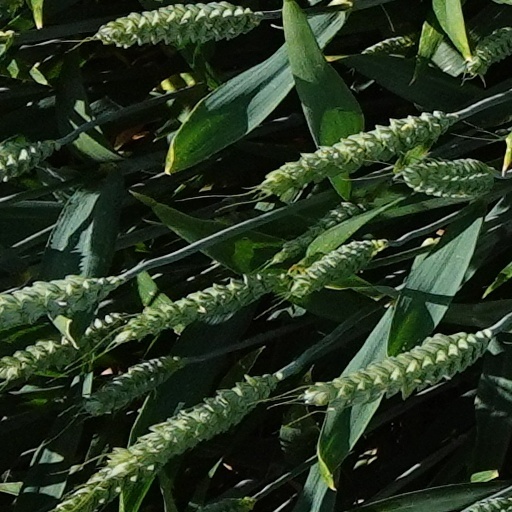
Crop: wheat